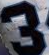
Number: 3